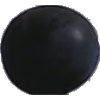
Label: blue_grape